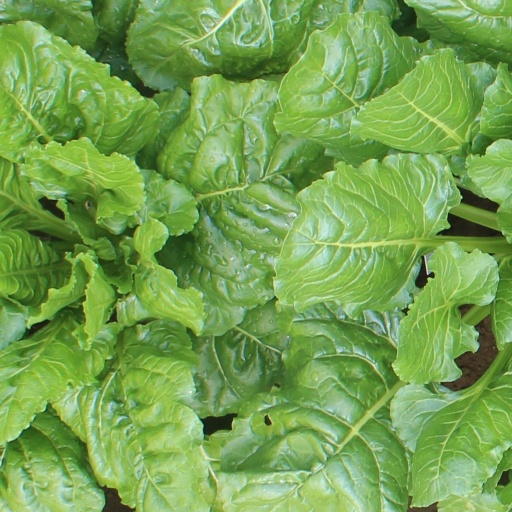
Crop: sugar beet